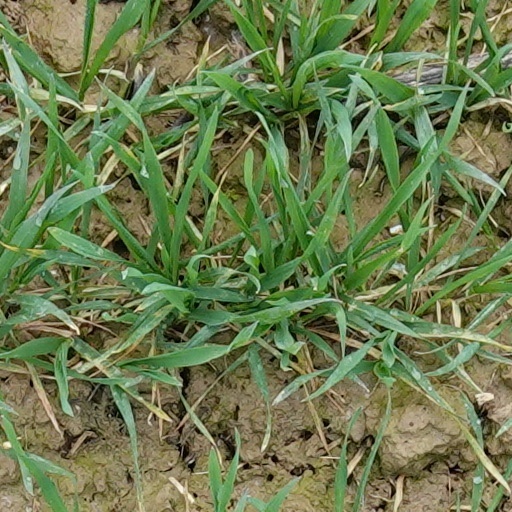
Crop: wheat